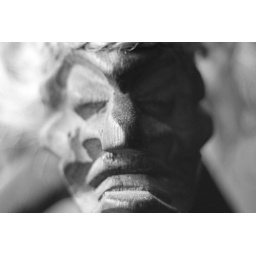
A close up of a wooden figurine in window light